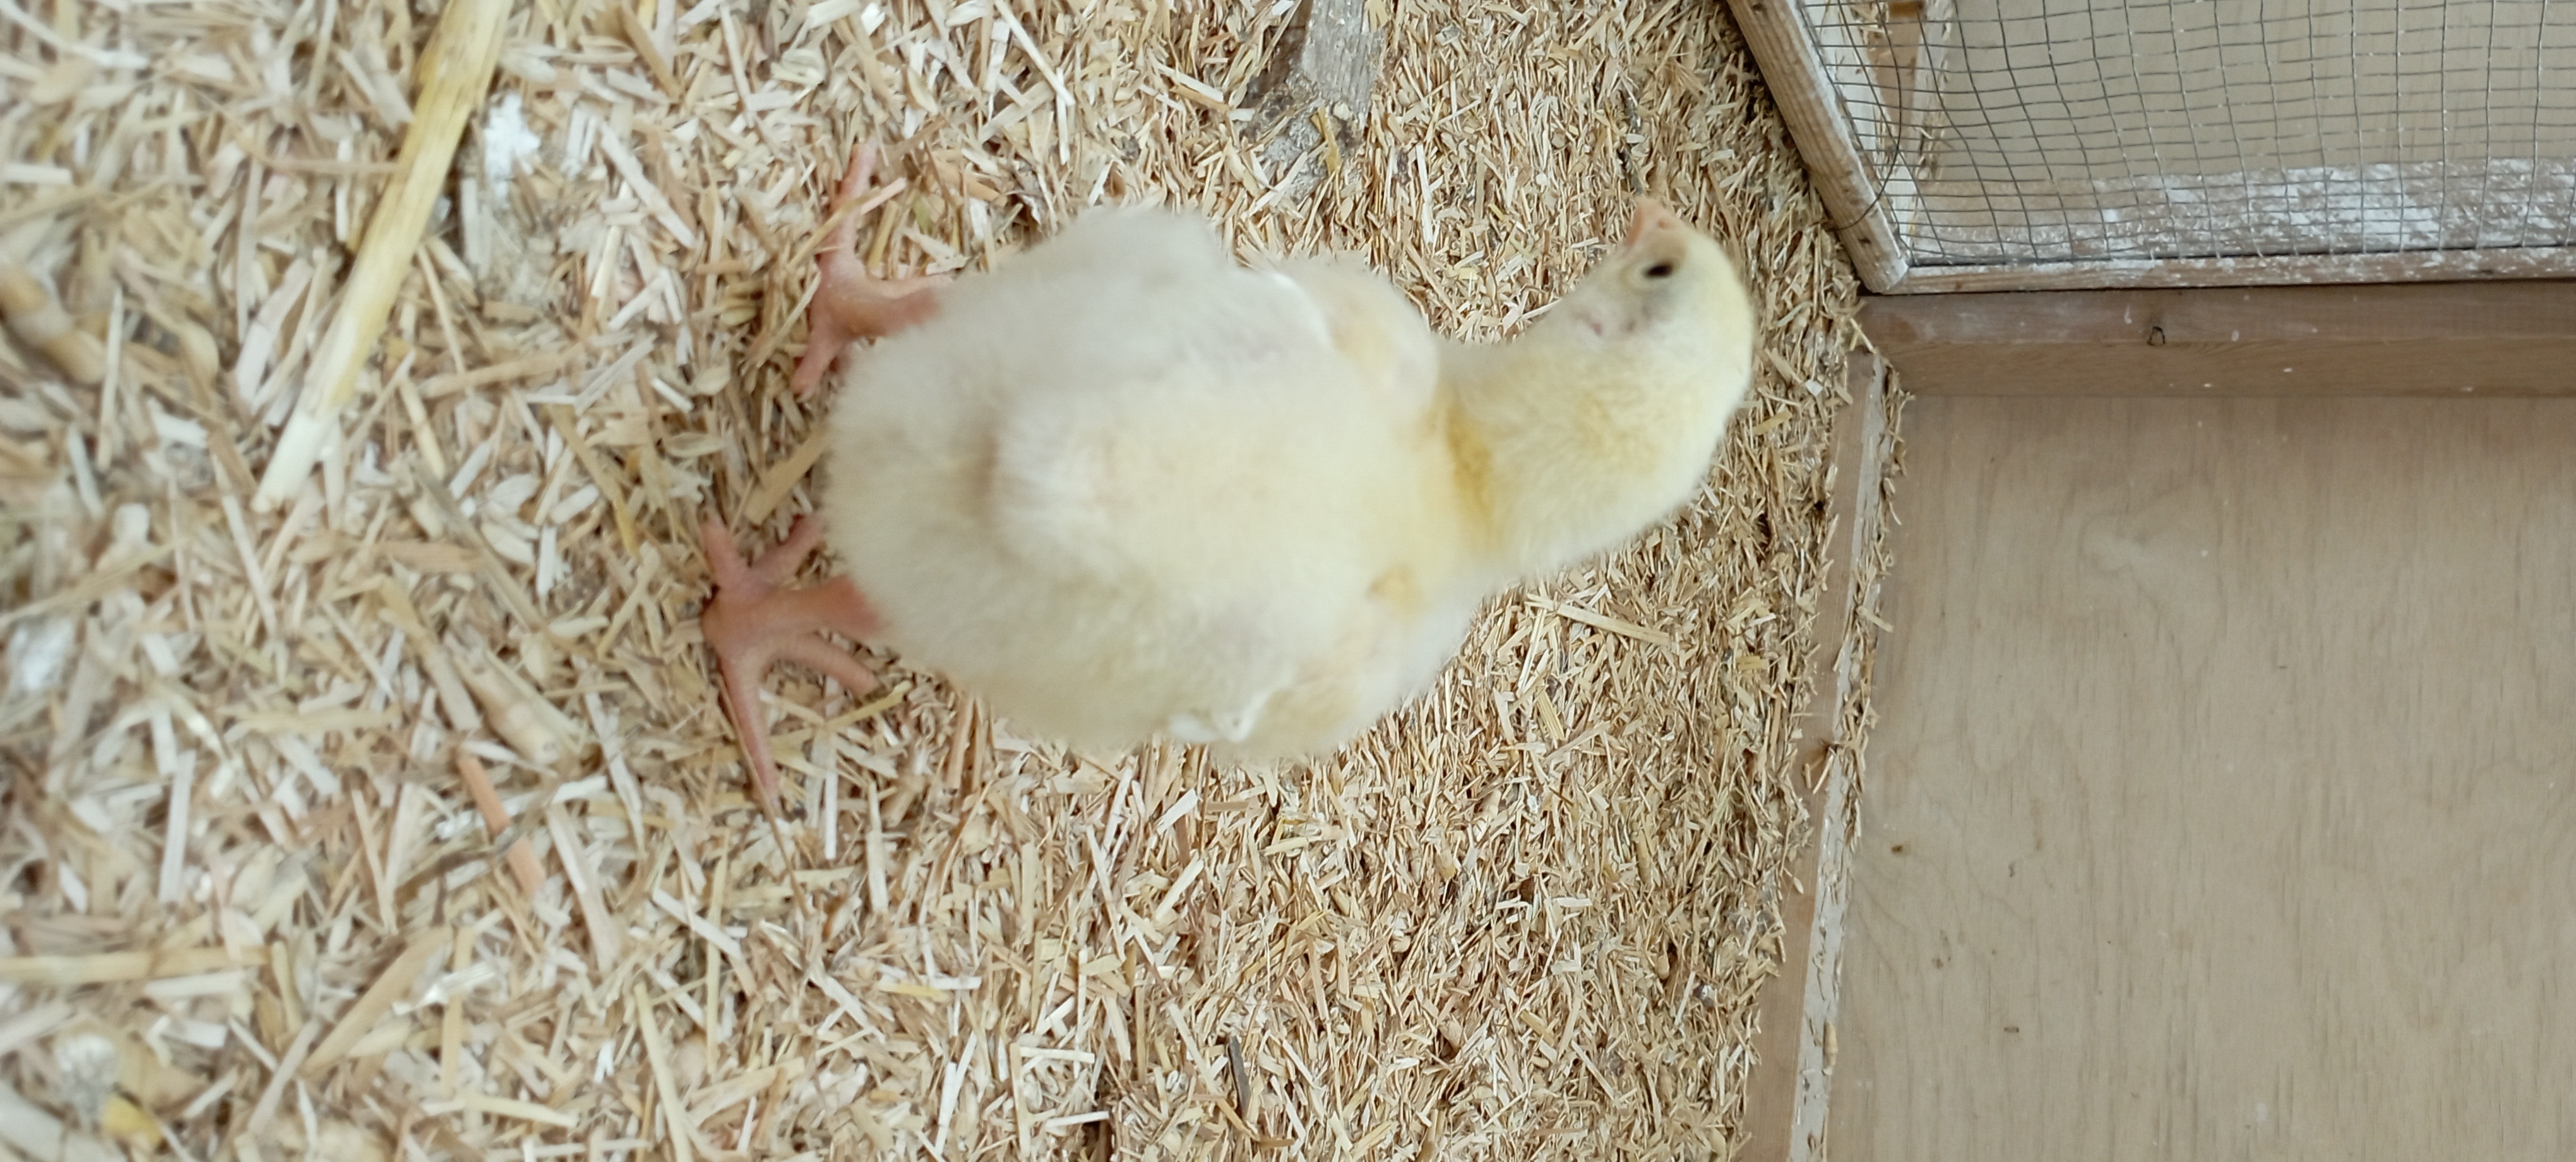
Weight: 163 g